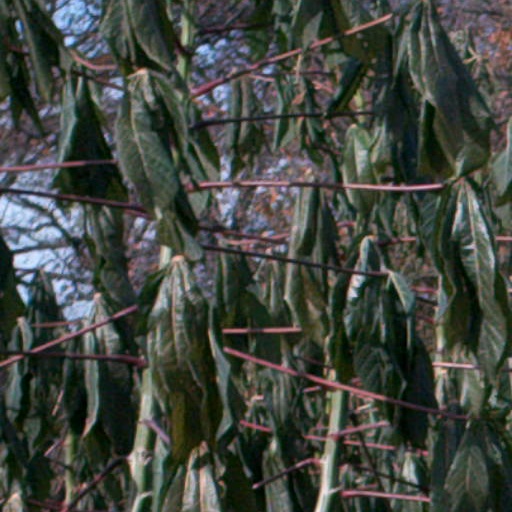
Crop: cassava